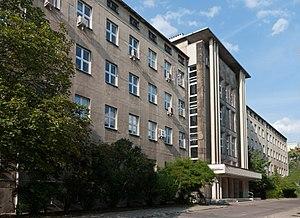
L’université polytechnique de Łódź est un établissement public d'enseignement supérieur technologique et de recherche polonais situé à Łódź.